Putney Pier

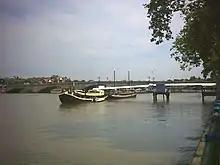
Putney Pier from Putney Embankment

Viscount Cruises, Thames Luxury Charters, and Capital Pleasure Boats offer private charters from Putney Pier.